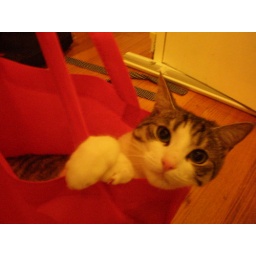
cat in the bag 2